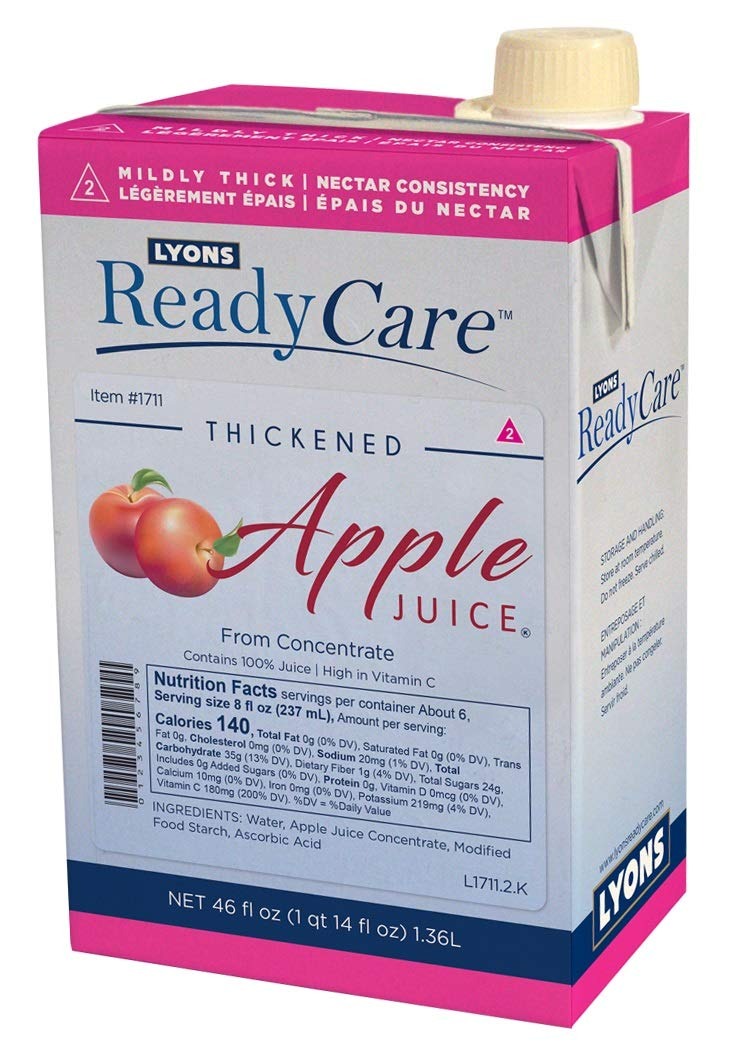
Item Name: Lyons ReadyCare Thickened Apple Juice for Dysphagia & Swallowing Difficulty - Nectar Consistency, Level 2 Mildly Thick - 46 fl oz (6 Pack)
Bullet Point 1: SAFE SWALLOWING MADE EASY. Thickened to NDD nectar consistency and IDDSI level 2 - mildly thick. Designed to support individuals with dysphagia, a condition that makes swallowing difficult. Our beverages are formulated in partnership with a team of Registered Dietitians to ensure the highest level of safety and nutritional quality. We rigorously test to ensure that they meet the IDDSI guidelines.
Bullet Point 2: HYDRATING & REFRESHING. Pre-thickened 100% apple juice. Contains 100% DV of vitamin C per 4 fl oz serving. Gluten free, lactose free, dairy free, low sodium, Kosher. The perfect addition to your routine to provide comfort while offering hydration.
Bullet Point 3: TRUSTED BY PROFESSIONALS. Lyons ReadyCare thickened beverages are trusted by healthcare professionals, residents, and patients in long-term care facilities, nursing homes, and hospitals. Lyons is now able to deliver the same nutritional products directly to you so that you can stay safe and healthy in the comfort of your own home.
Bullet Point 4: CONVENIENT & SHELF STABLE. Our beverages are designed to improve the lives of individuals with dysphagia and those who care for them. Our pre-thickened beverages and ready-to-serve and require no mixing with thickeners or thickening agents. Store in the pantry at room temperature for up to 7 months. Simply pop a few in the refrigerator at a time to chill before enjoying. Twist caps are easy to open and recloseable. Refrigerate after opening and use within 7 days.
Bullet Point 5: OUR GUARANTEE. Lyons is committed to providing you excellent customer service and your complete satisfaction is our goal. If an item falls short of your expectations, please let us know and we will make every effort to make sure you are 100% satisfied.
Product Description: Lyons ReadyCare pre-thickened beverages are specially formulated to assist with the dietary management of dysphagia (swallowing difficulties).
Value: 276.0
Unit: Fl Oz

Price: 35.99